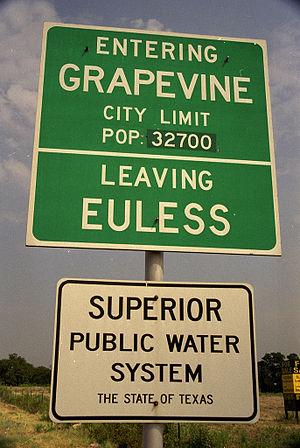
La ville américaine de Euless est située dans le comté de Tarrant entre Dallas et Fort Worth, au sud de l'aéroport international du même nom, dont une partie se trouve sur le territoire de la commune. Euless touche les villes de Grapevine au nord, Bedford à l'ouest, Arlington au sud et Irving à l'est.